Sri Lankan cuisine

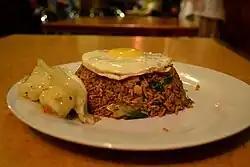
Having been absorbed into the national conscience through the cultural impact of the Sri Lankan Malays and cultural influences from the Malay world, "nasi goreng" is a ubiquitous and popular dish eaten among all ethnic groups in Sri Lanka.

"Sate" is of Indonesian origin and has become a staple of the Sri Lankan diet. They are served with peanut and chili sauce.